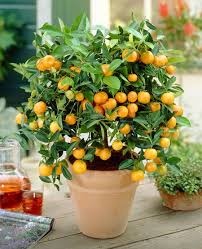
Label: mandarine